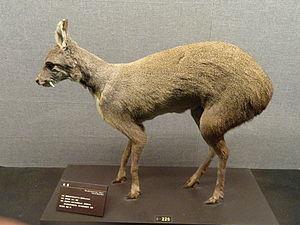
La famille des moschidés est la famille des chevrotains porte-musc ou improprement cerfs porte-musc.